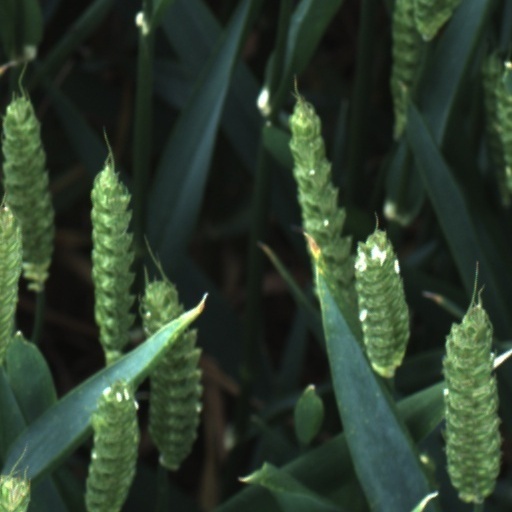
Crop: wheat